Costa Nhamoinesu

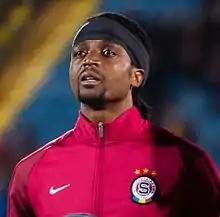
Nhamoinesu with Sparta in 2017

Costa Nhamoinesu (born 6 January 1986) is a Zimbabwean former professional footballer who played as a centre-back. He works as a scout.